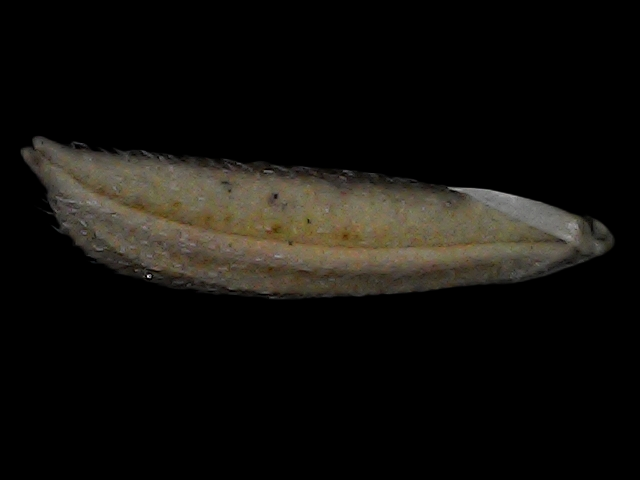
Rice variety: Bd87